Embassy of the Netherlands, Ottawa

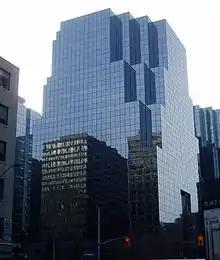
Constitution Square Tower II which houses the Embassy of the Kingdom of the Netherlands

The Embassy of the Kingdom of the Netherlands in Ottawa is the Netherlands's primary diplomatic mission in Canada. It is located in Constitution Square Tower II, 350 Albert Street, suite 2020 in Ottawa.